Ali Miya

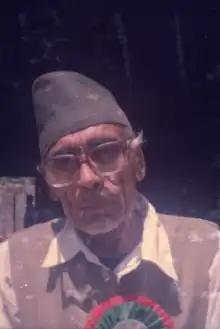
Ali Miya in 1988

Ali Miya (26 February 1919 – 4 August 2006) was a Nepalese folk poet. He was popularly known as "Lok Kavi".